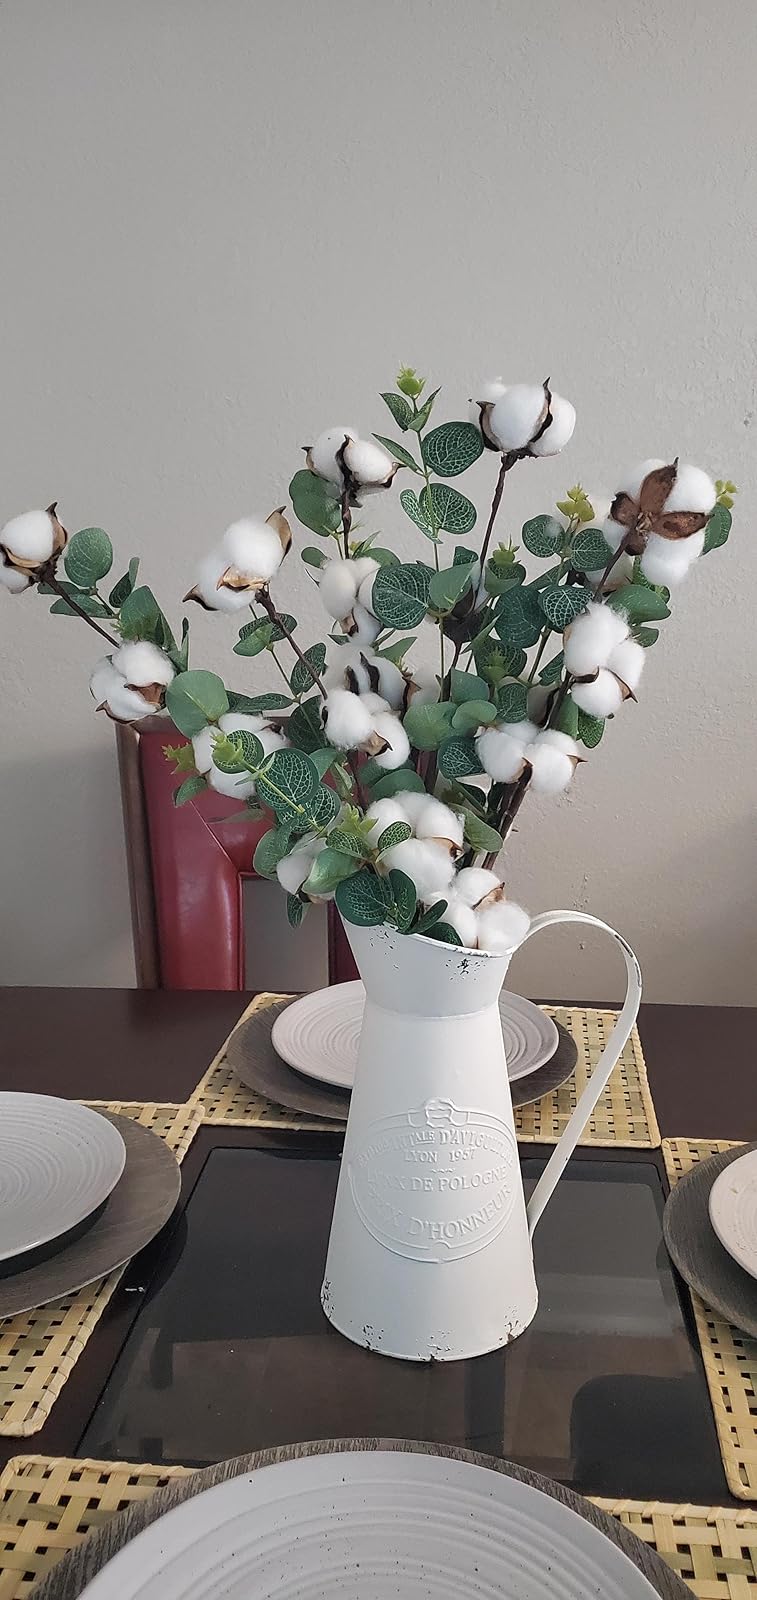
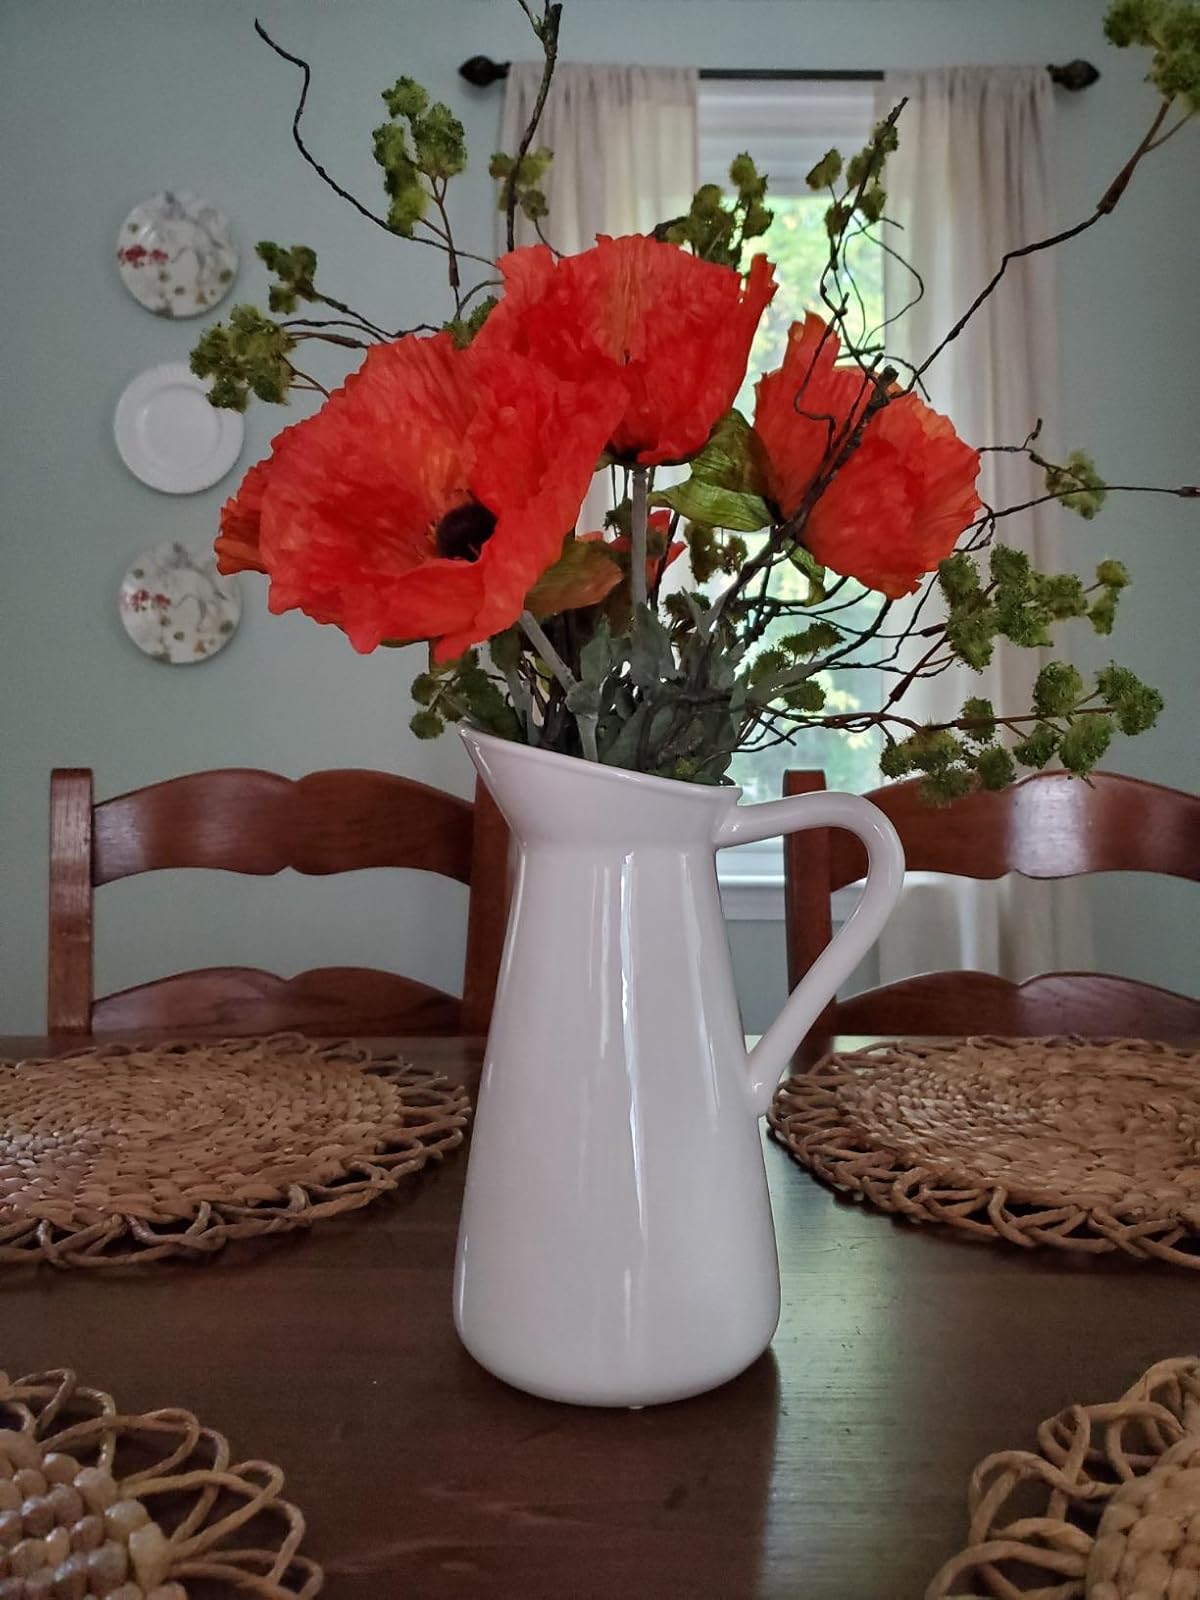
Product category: vase
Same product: no